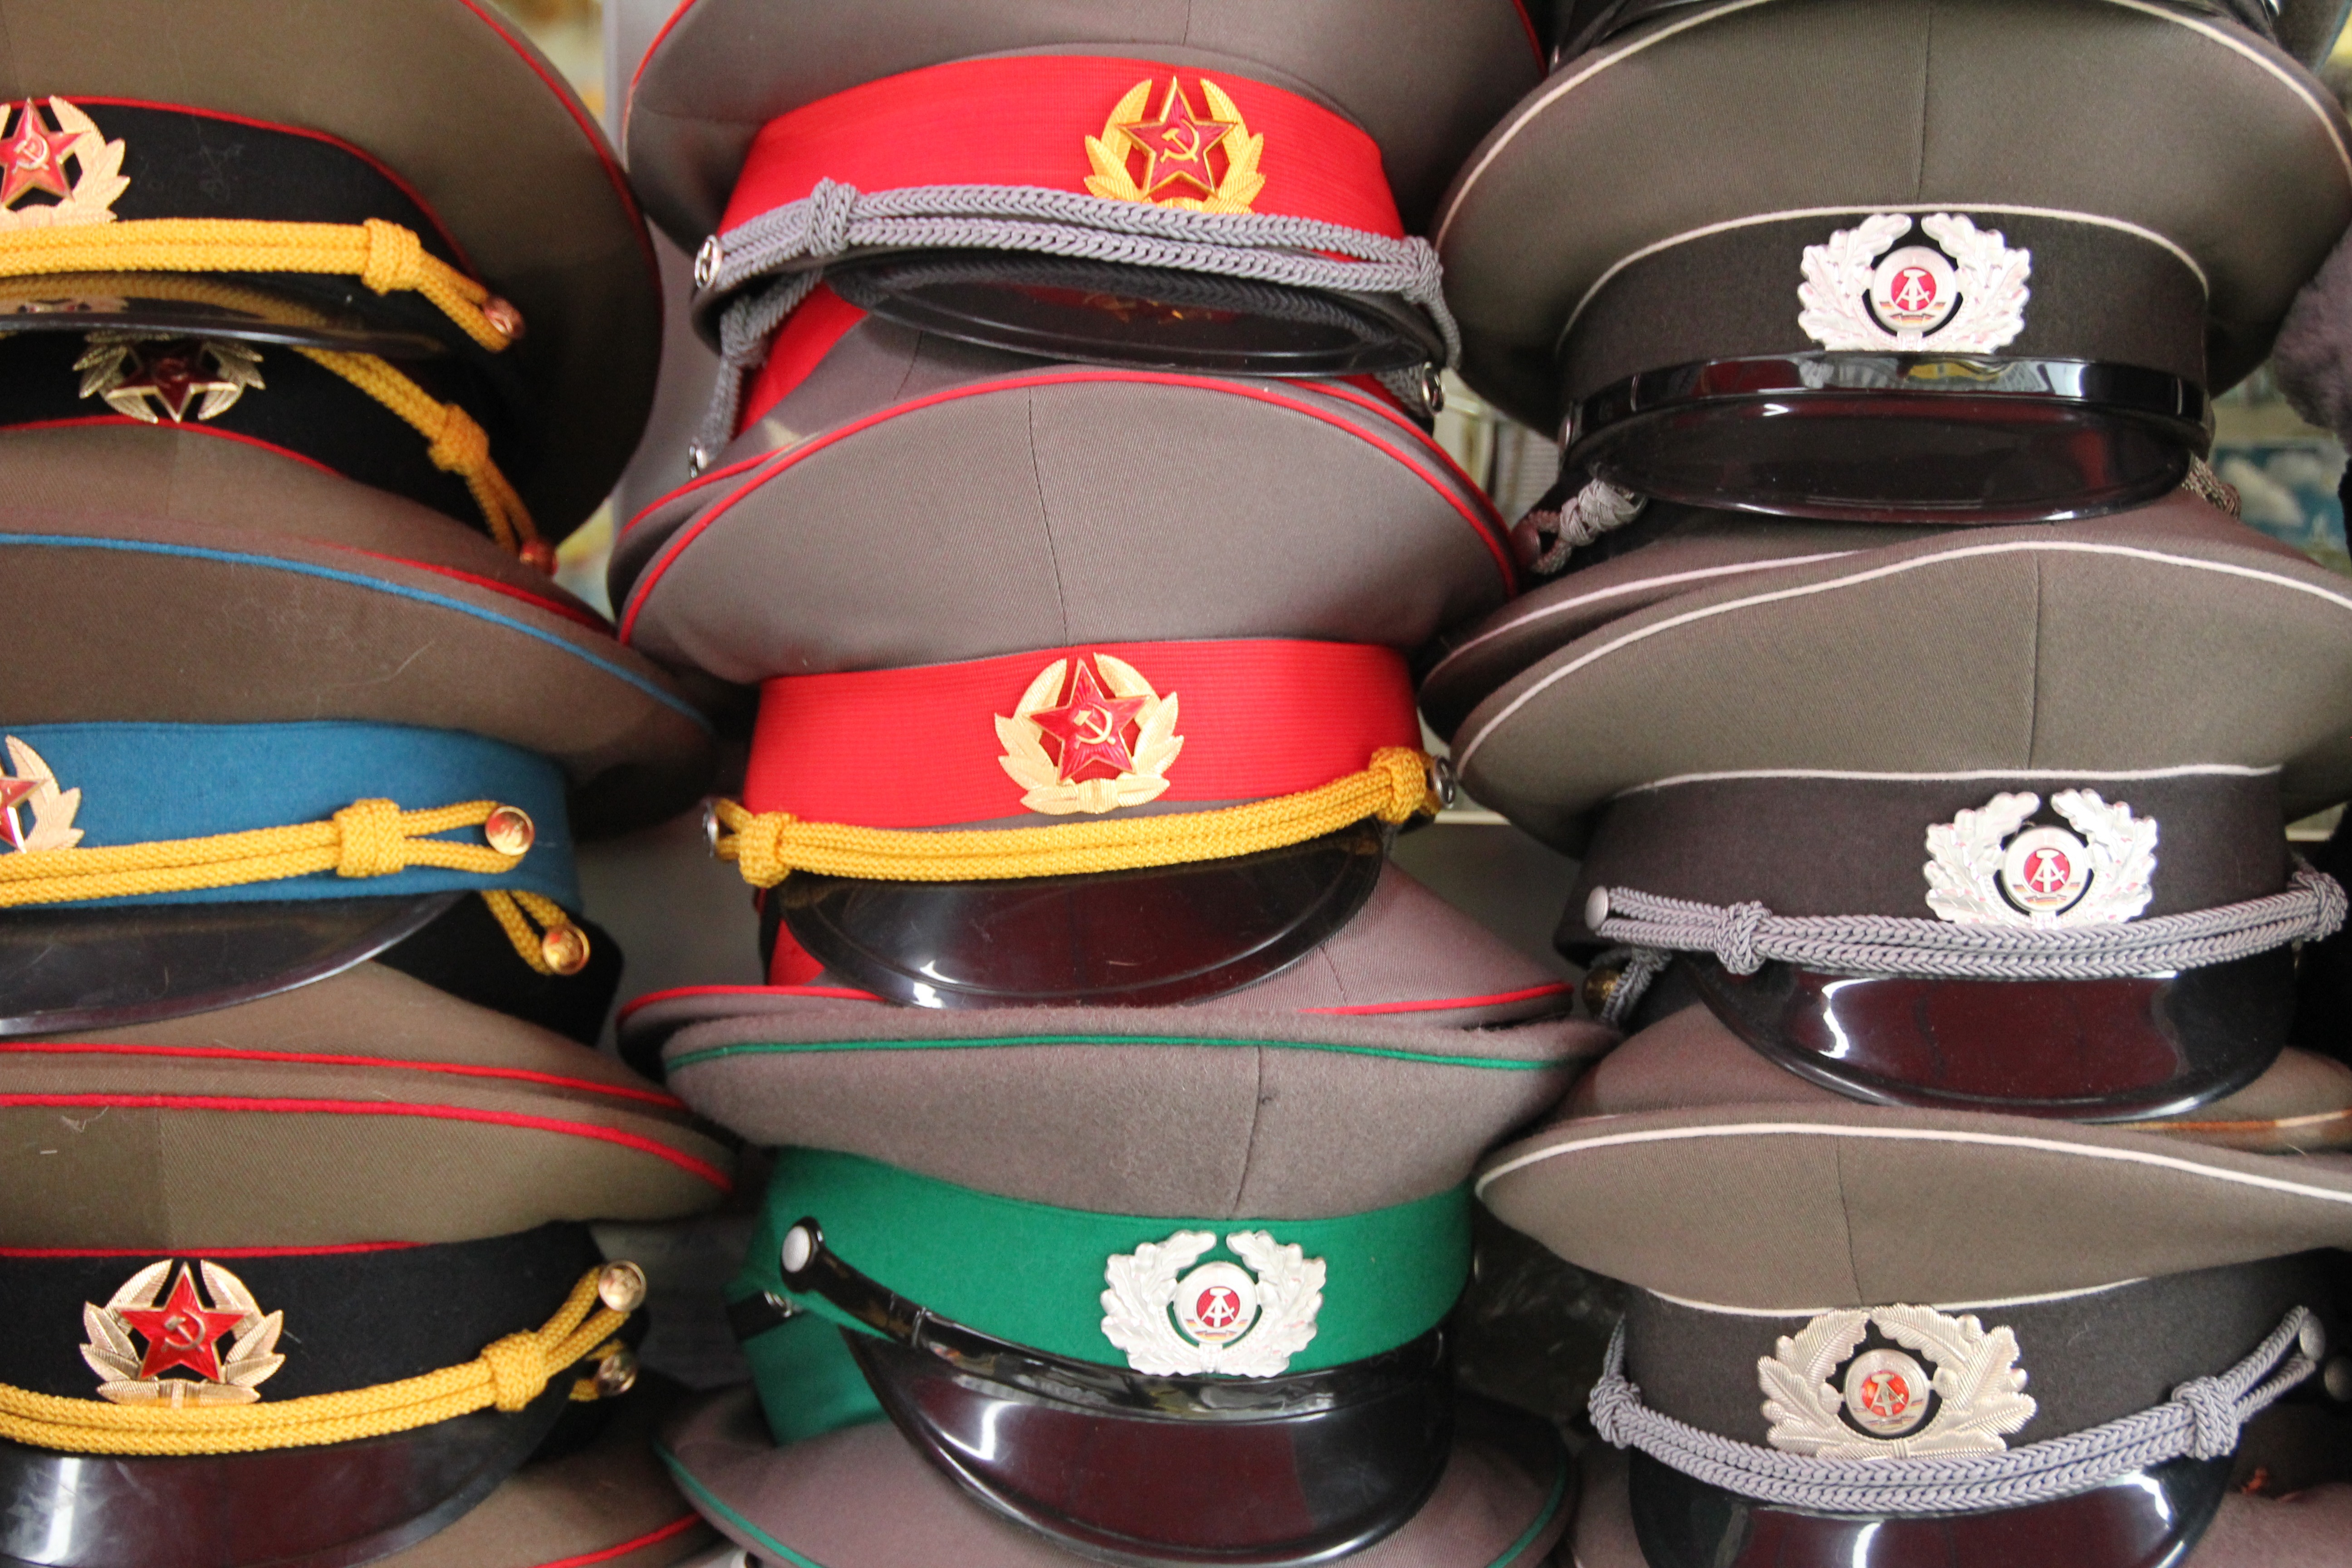
military, clothing, headgear, helmet, berlin, russia, ussr, militaria, soviet union, hammer and sickle, military cap, personal protective equipment, football equipment and supplies, protective equipment in gridiron football, red army